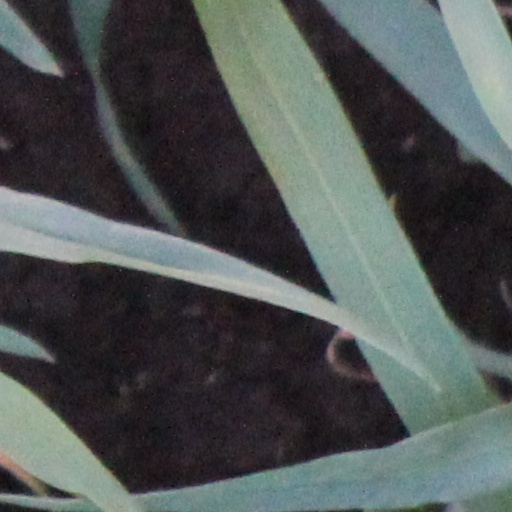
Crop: wheat